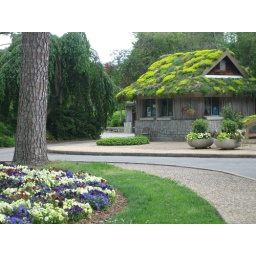
This novel roof , found on a building in the Norfolk Botanical Garden,Norfolk, Virginia, includes sedums and other plants.